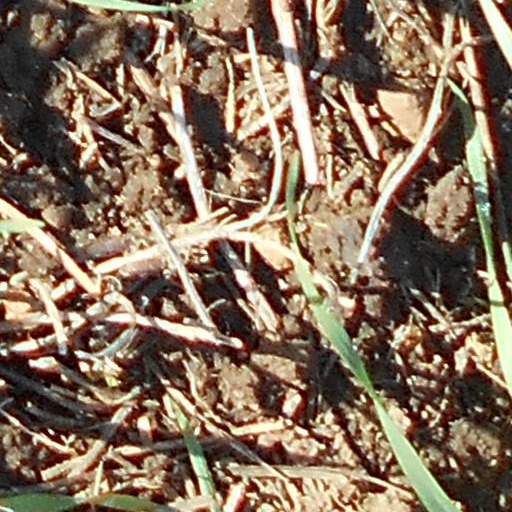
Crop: wheat